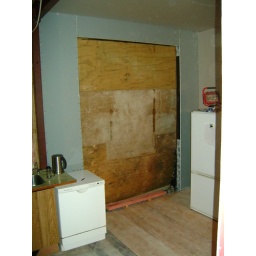
Now the window is gone and we have a large hole in the wall